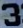
Number: 3